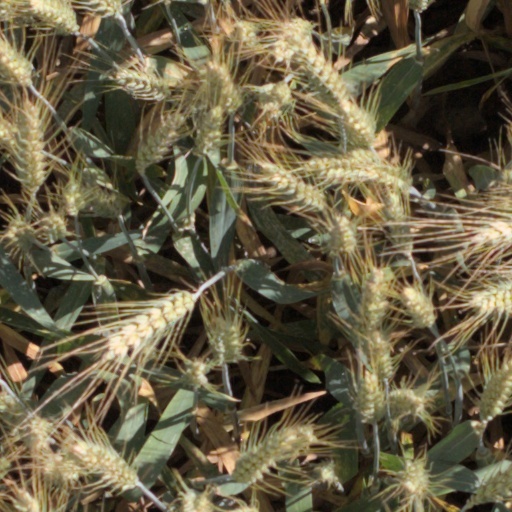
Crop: wheat